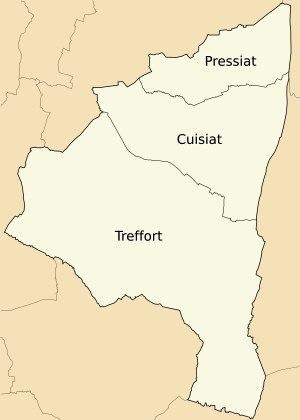
Val-Revermont est une commune nouvelle située dans le département de l'Ain en région Auvergne-Rhône-Alpes.